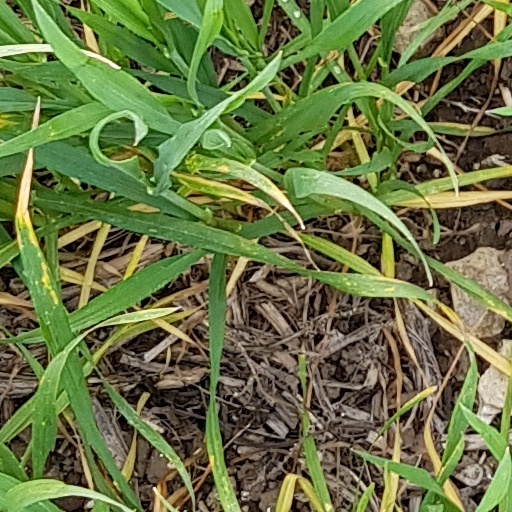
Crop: wheat